Peculiarities of the National Hunt

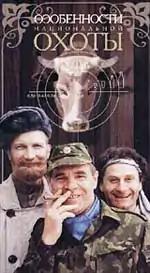
VHS cover

Peculiarities of the National Hunt is a 1995 Russian comedy film. It focuses on a young Finnish man named Raivo who dreams to analyze a classical Russian hunt so he engages with a group of real Russian hunters only to discover that his expectations about Russian hunting are very different from reality.